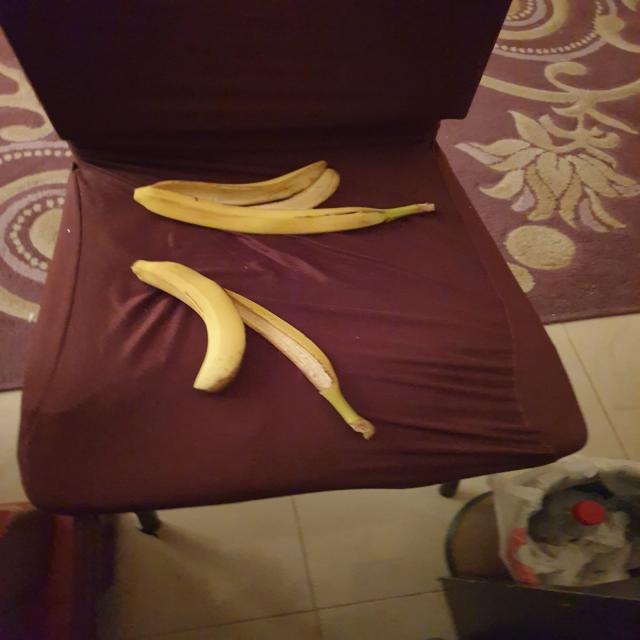
Label: bananas